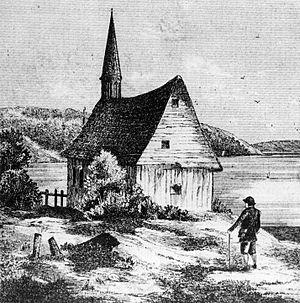
Chicoutimi est l'un des trois arrondissements urbains de la ville de Saguenay, au Québec. Produit des réorganisations municipales québécoises de 2002, il englobe le territoire des anciennes villes de Chicoutimi et de Laterrière et une partie de l'ancienne municipalité de Canton-Tremblay. Parallèlement, le nom fait aussi référence à un secteur de l'arrondissement dont le territoire est coextensif avec celui de l'ancienne ville.